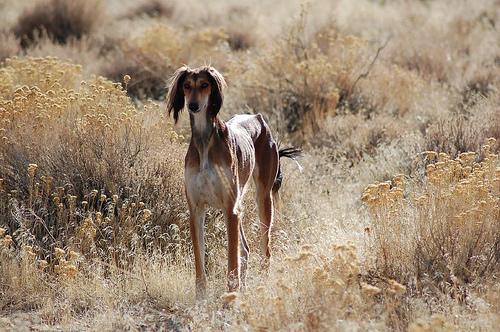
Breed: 206-n000051-Saluki